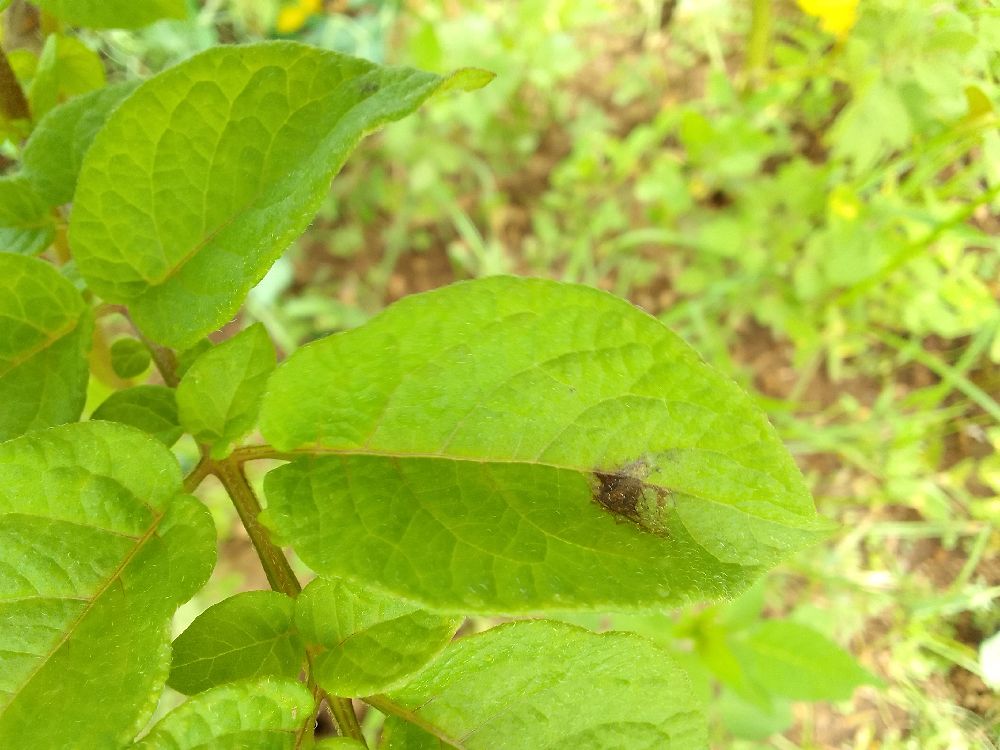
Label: Late blight